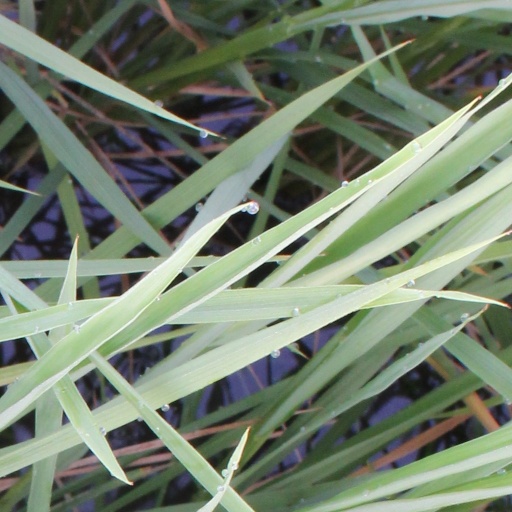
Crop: rice